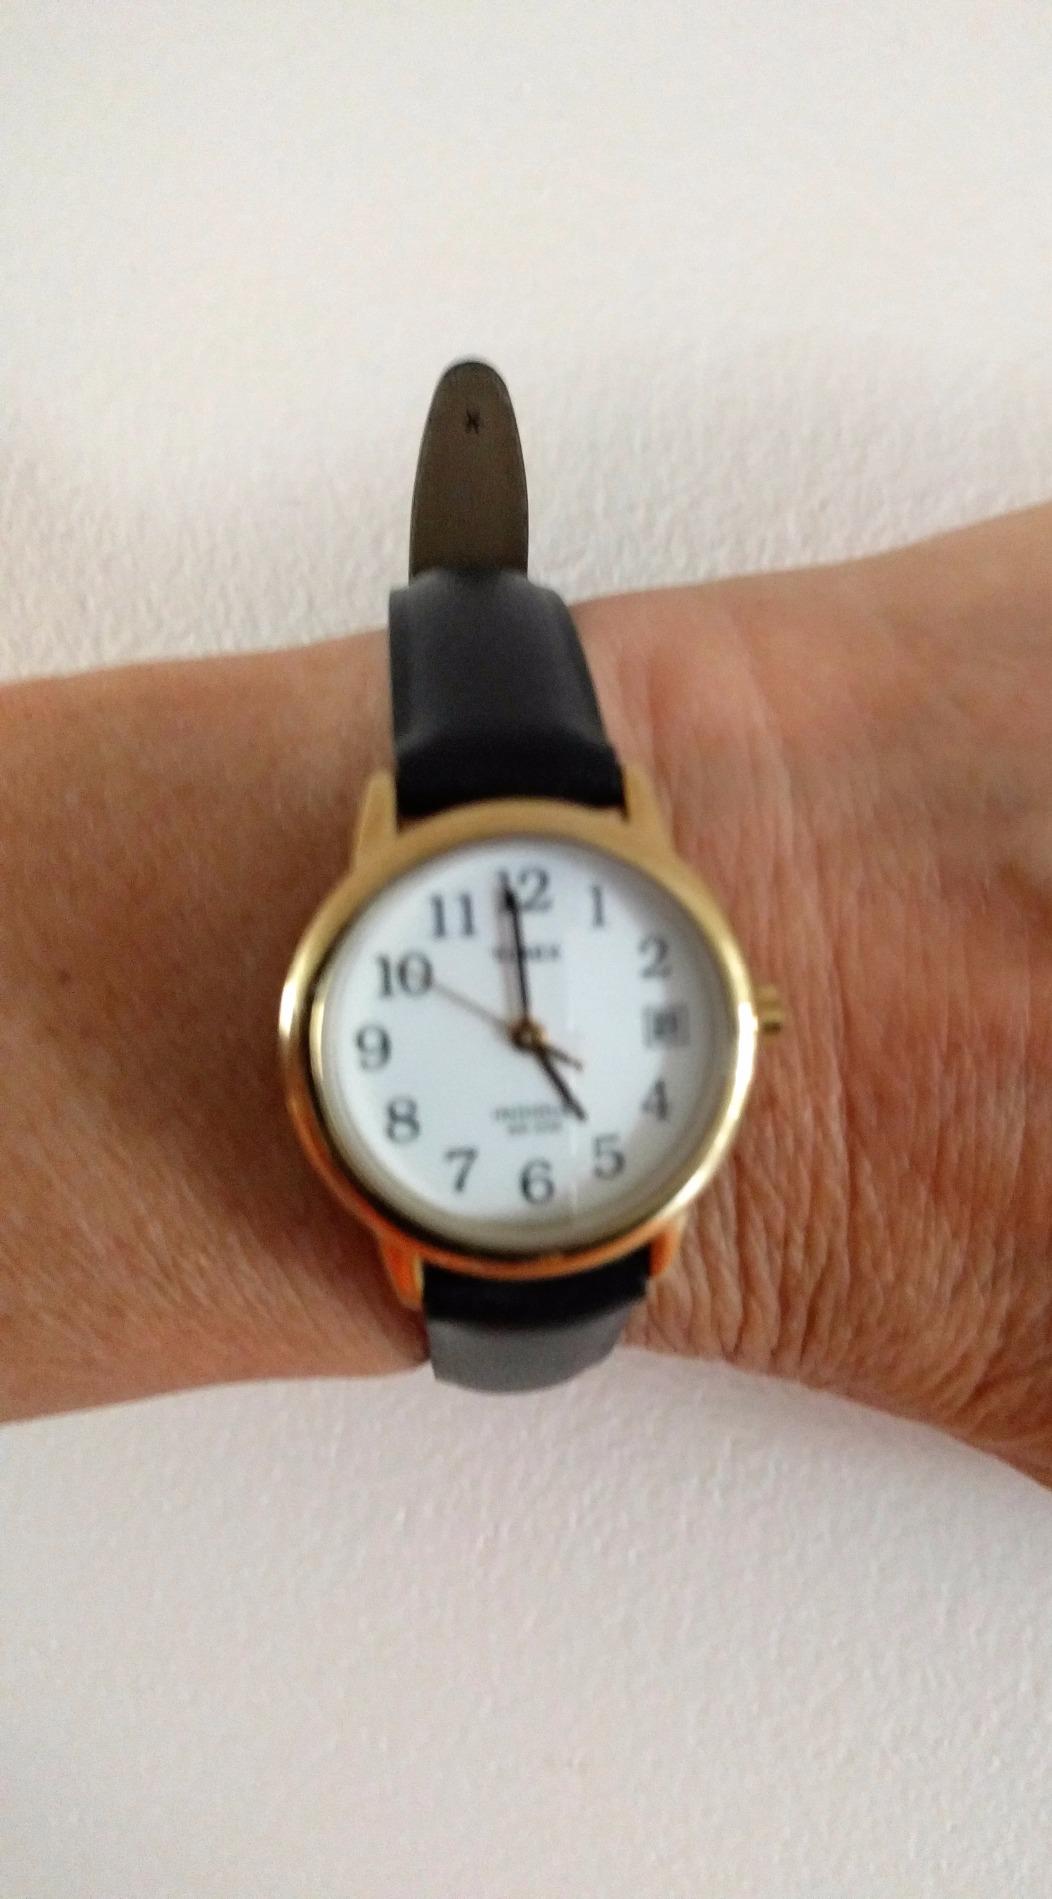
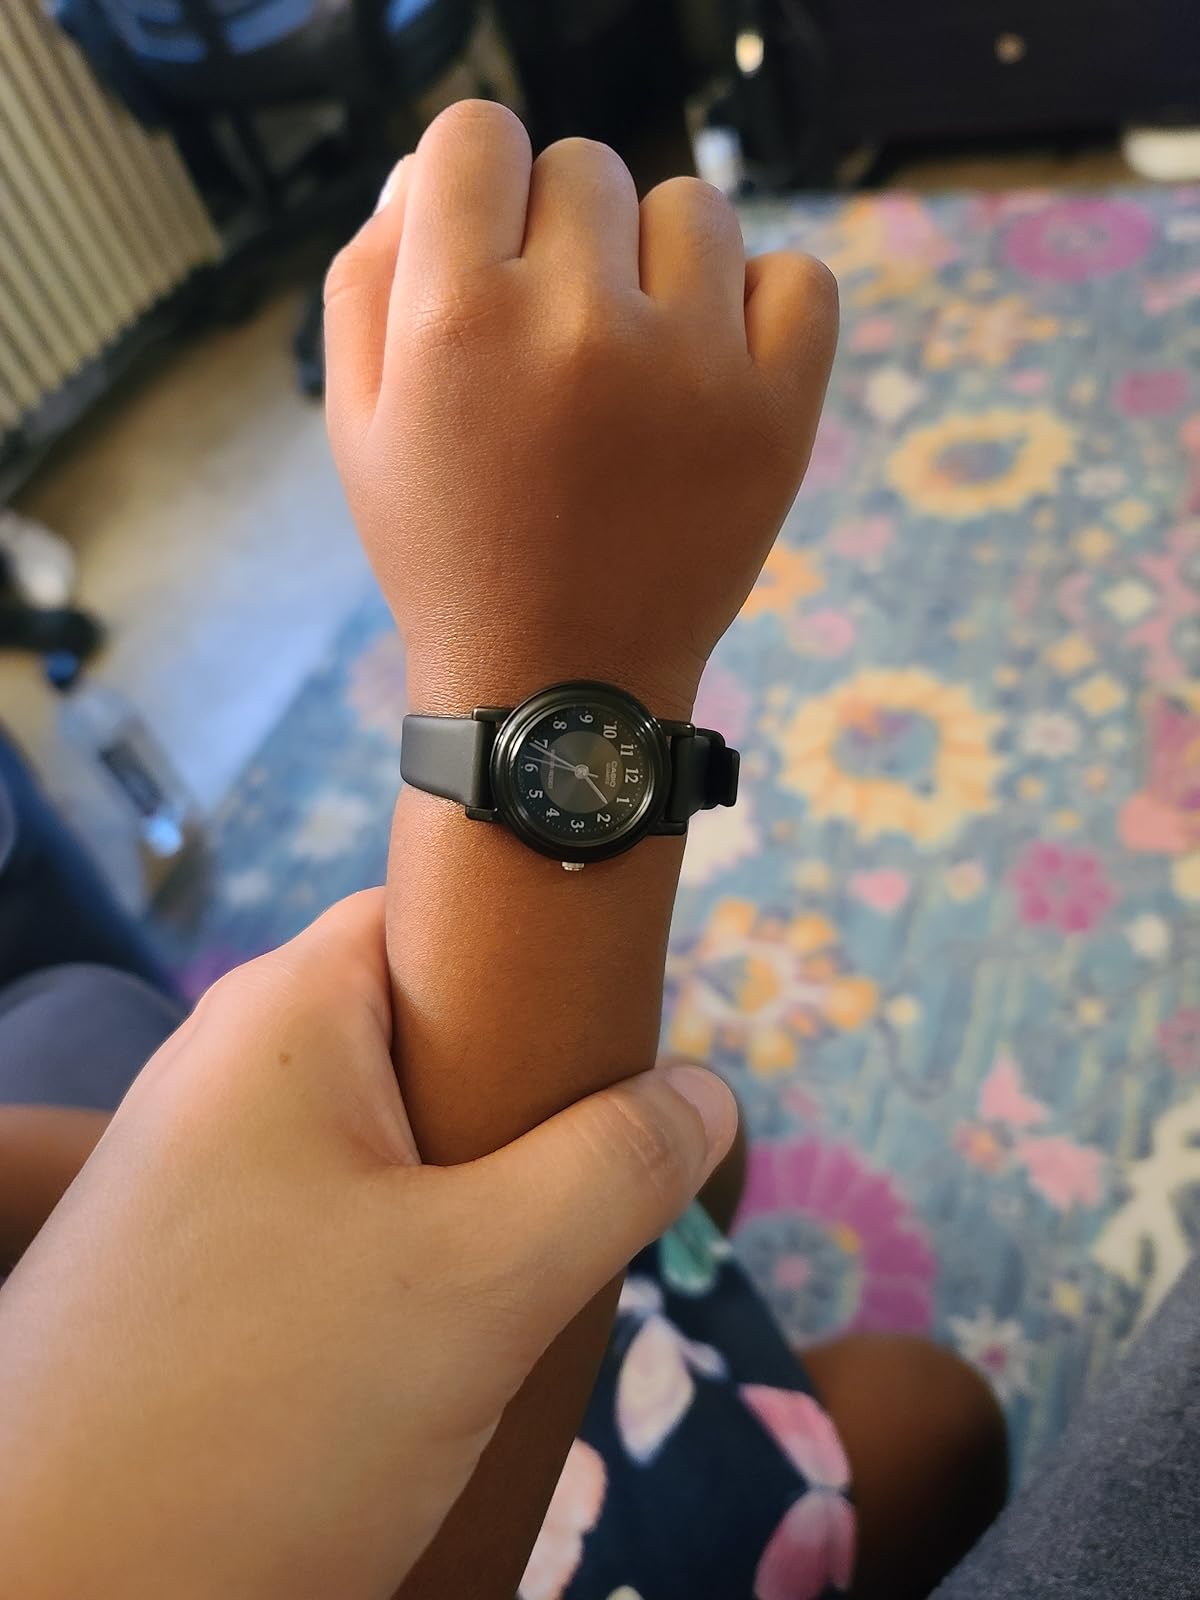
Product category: accessories_watch
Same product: no